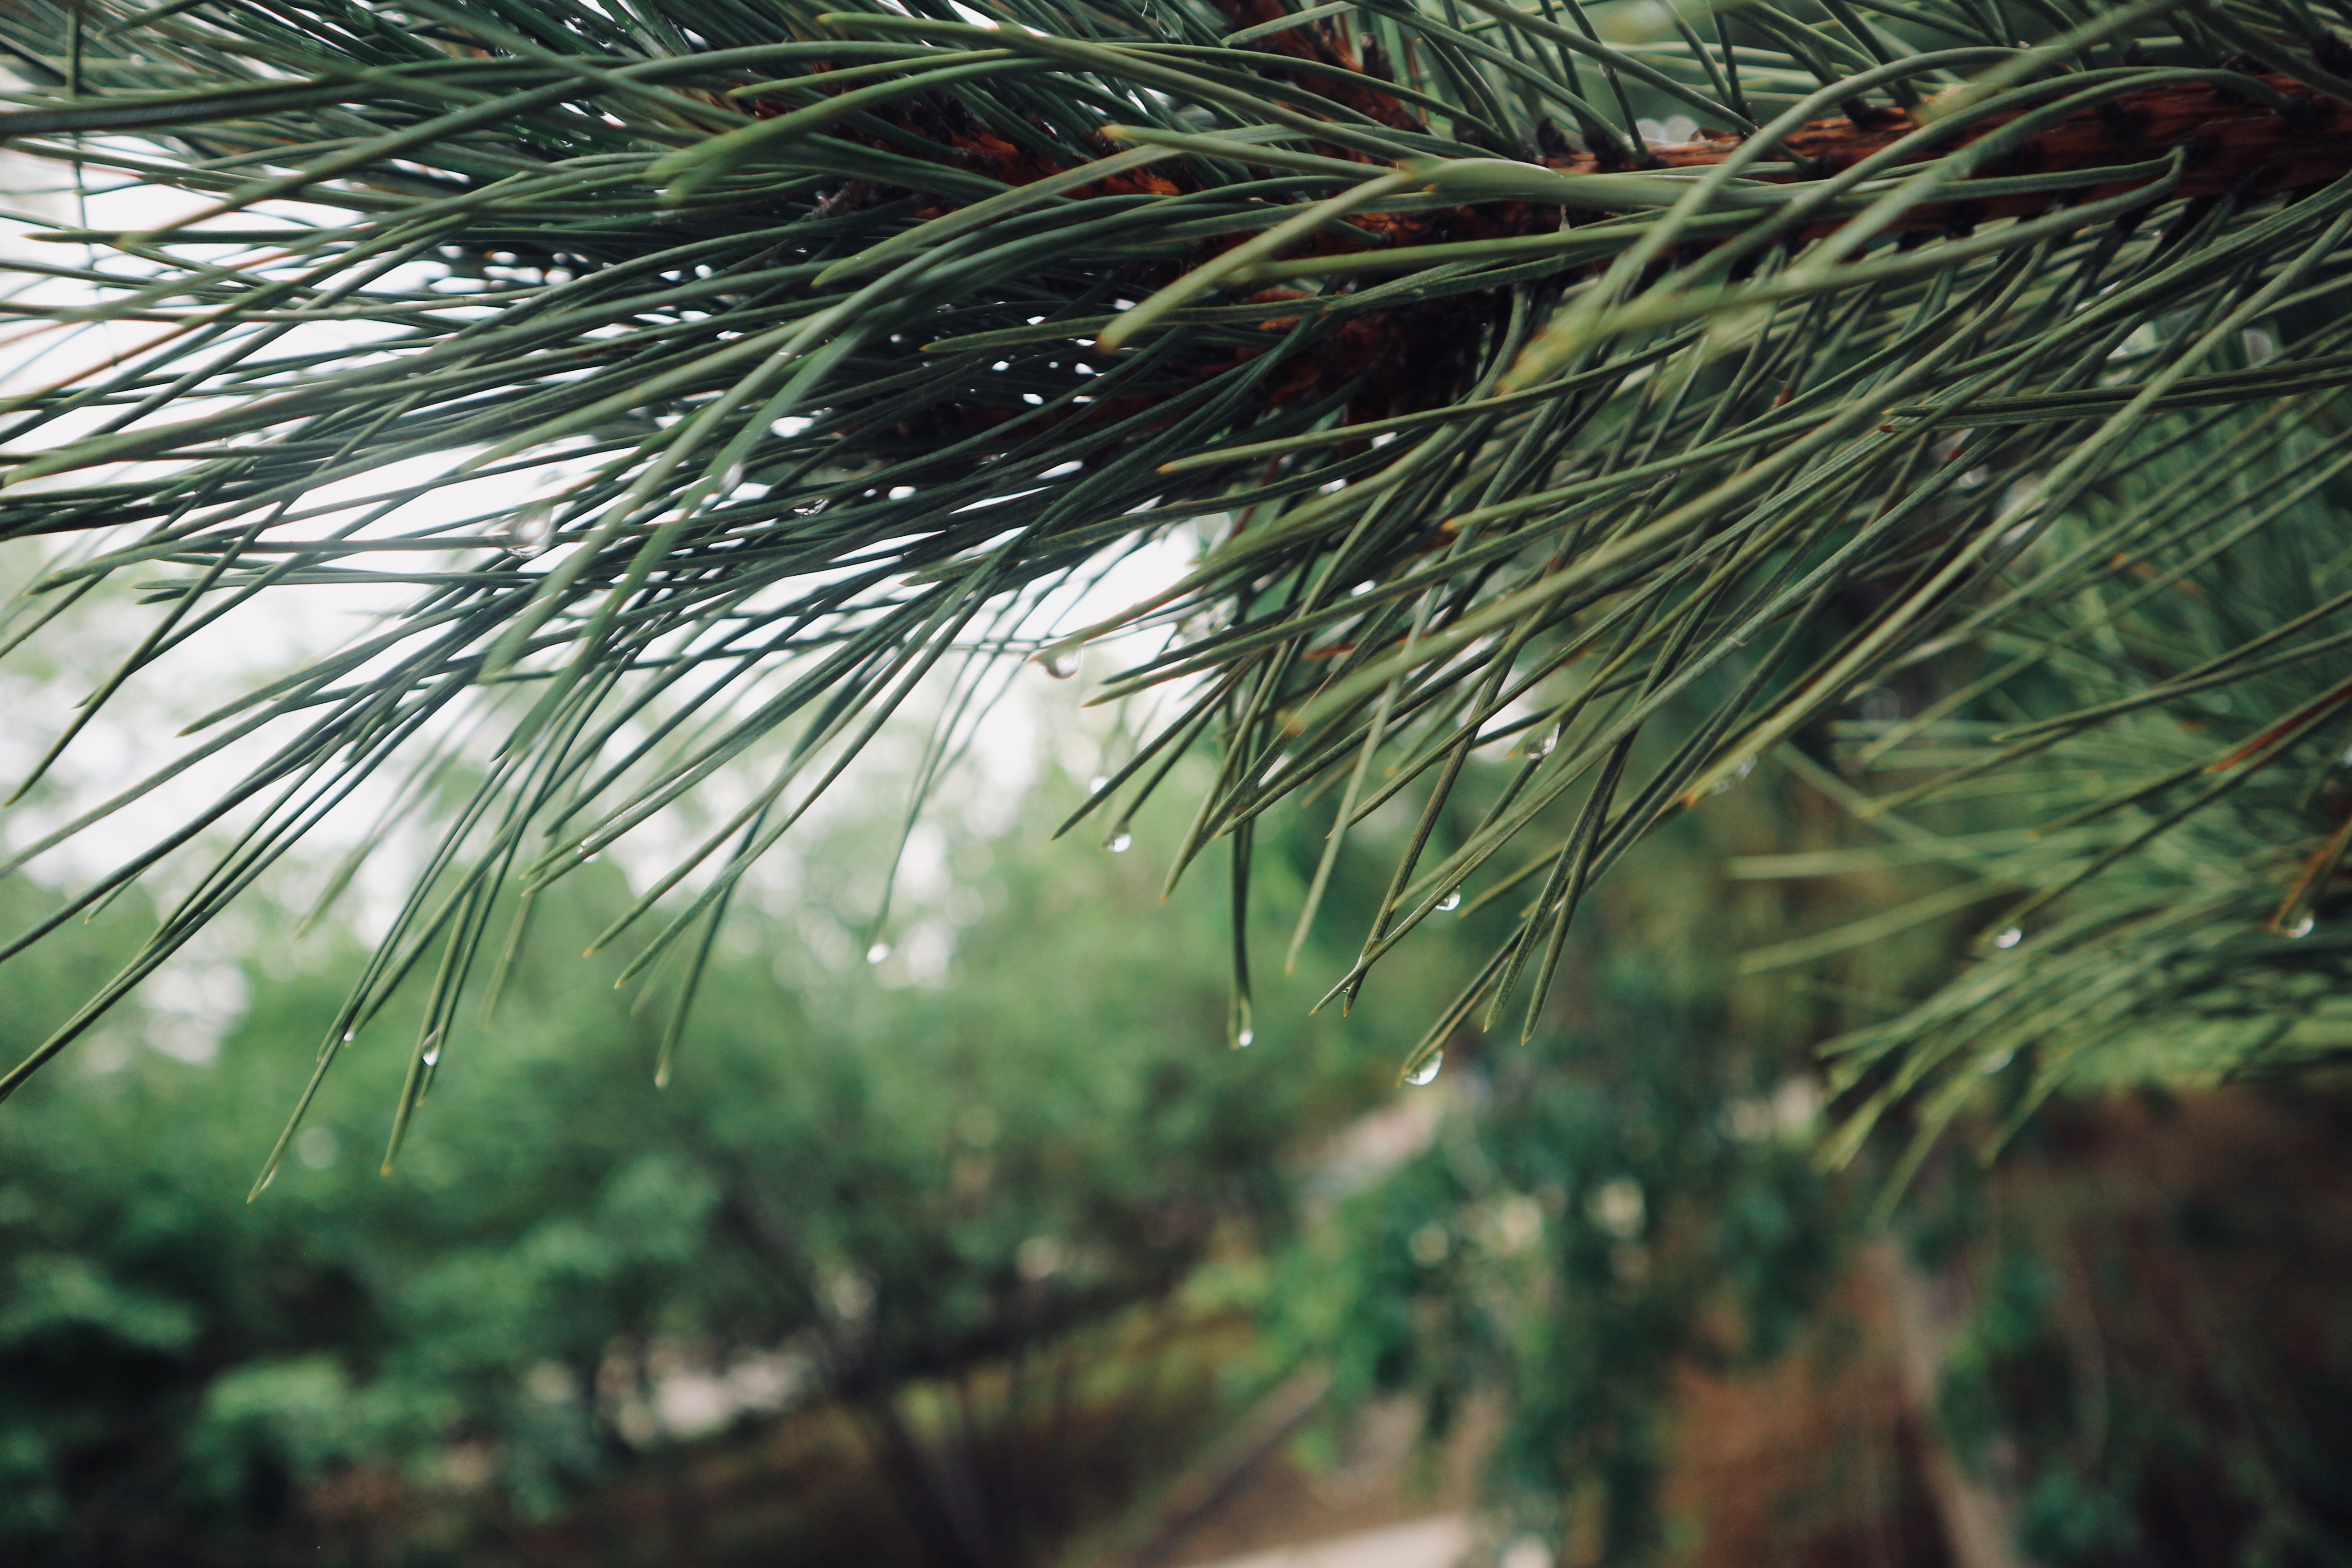
pine, rain, white pine, Columbian spruce, tree, red pine, lodgepole pine, western yellow pine, shortstraw pine, loblolly pine, Georgia pine, sugar pine, Jack pine, plant, green, evergreen, vegetation, branch, oregon pine, leaf, woody plant, pine family, conifer, casuarina, grass, American larch, sky, organism, American pitch pine, terrestrial plant, twig, balsam fir, fir, larch